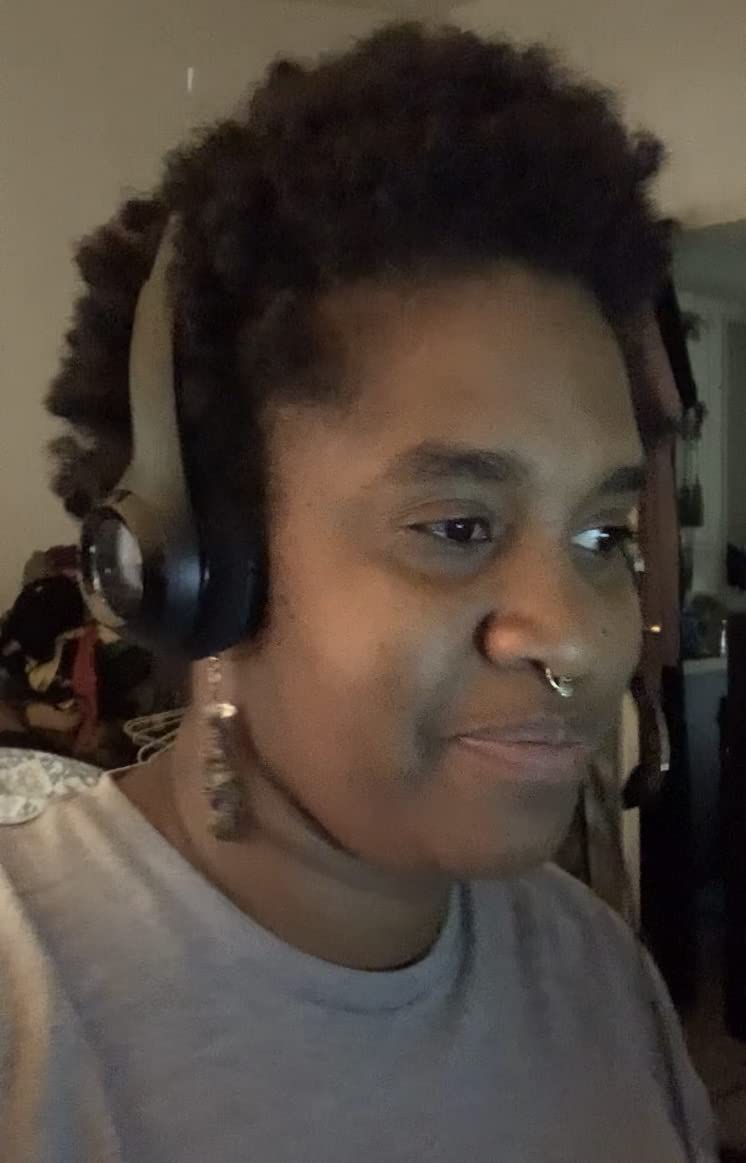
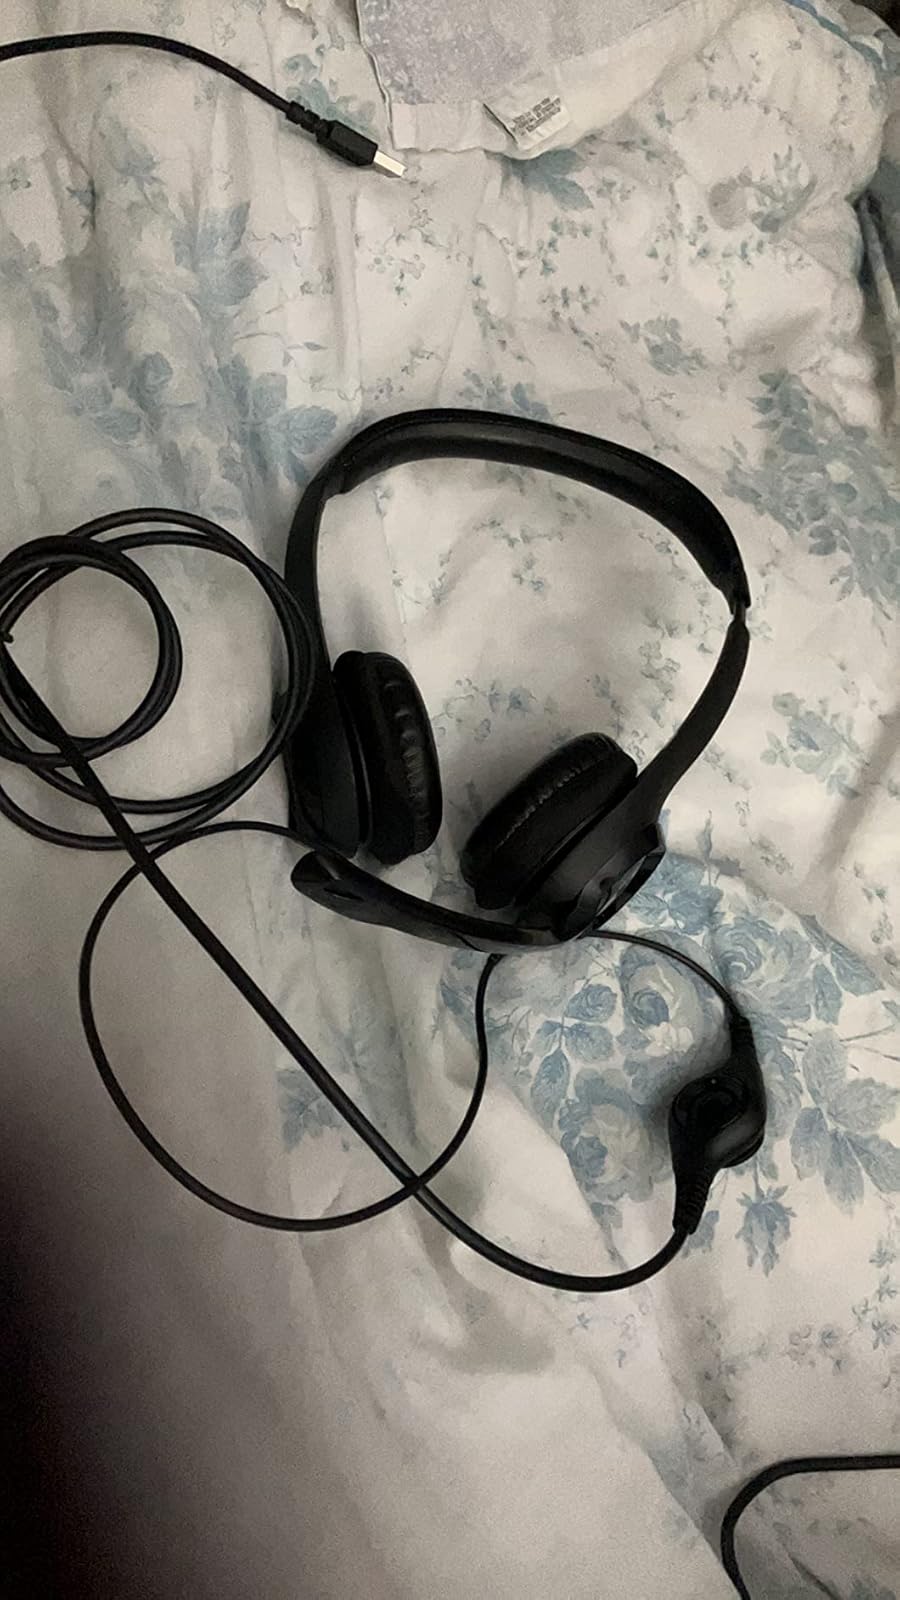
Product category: headphones
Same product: yes